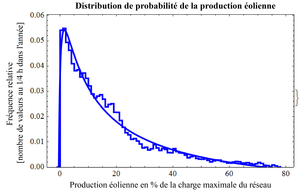
Distribution de probabilité de la production éolienne en Allemagne, 2010.
L'énergie éolienne est l'énergie du vent, dont la force motrice est utilisée dans le déplacement de voiliers et autres véhicules ou transformée au moyen d'un dispositif aérogénérateur, comme une éolienne ou un moulin à vent, en une énergie diversement utilisable. L'énergie éolienne est une énergie renouvelable.